The Stud (film)

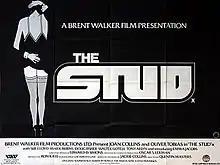
Theatrical Release Poster

The Stud is a 1978 British drama film directed by Quentin Masters and starring Joan Collins and Oliver Tobias. It is based on the 1969 novel of the same name by Collins's younger sister Jackie Collins.